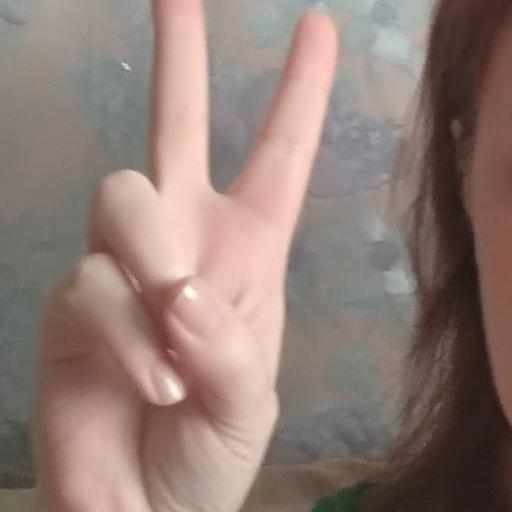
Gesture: peace